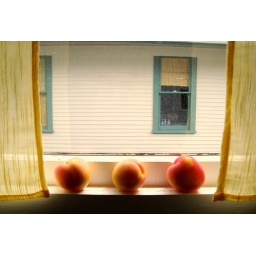
A few weren't totally ripe, so I set them in the kitchen window to finish up.[I made the curtains]